Counter-Reformation

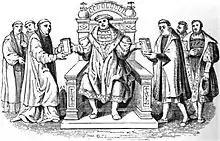
"Confutatio Augustana" (left) and "Confessio Augustana" (right) being presented to Charles V

The 1530 "Confutatio Augustana" was the Catholic response to the Lutheran "Augsburg Confession".